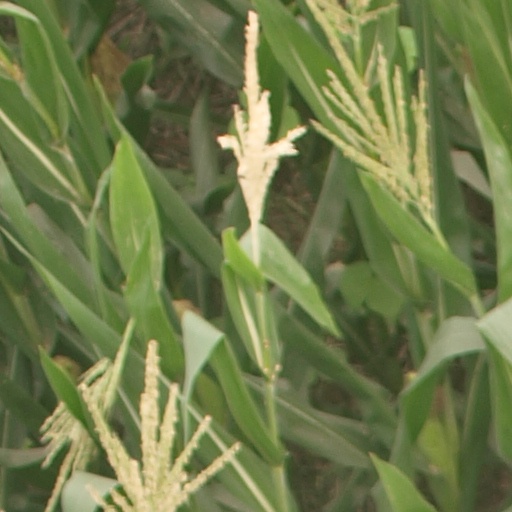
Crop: maize; corn